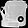
Label: Bag